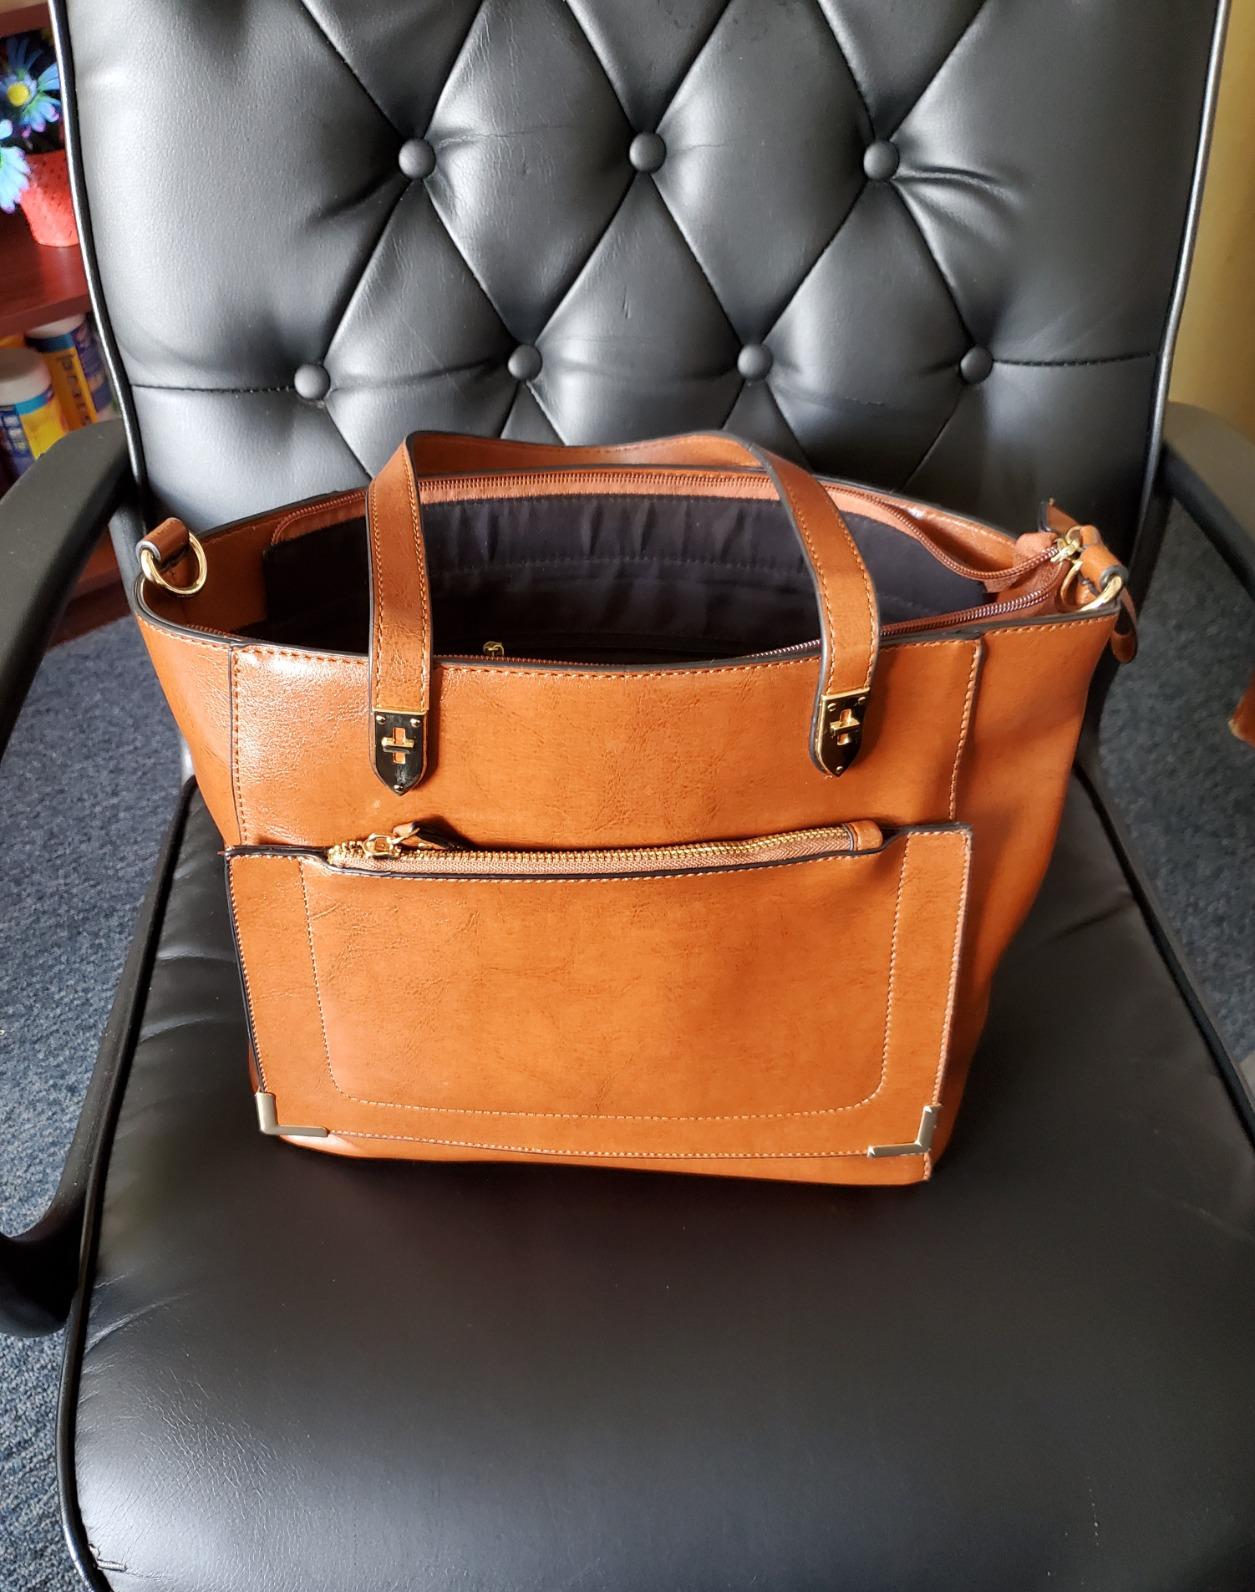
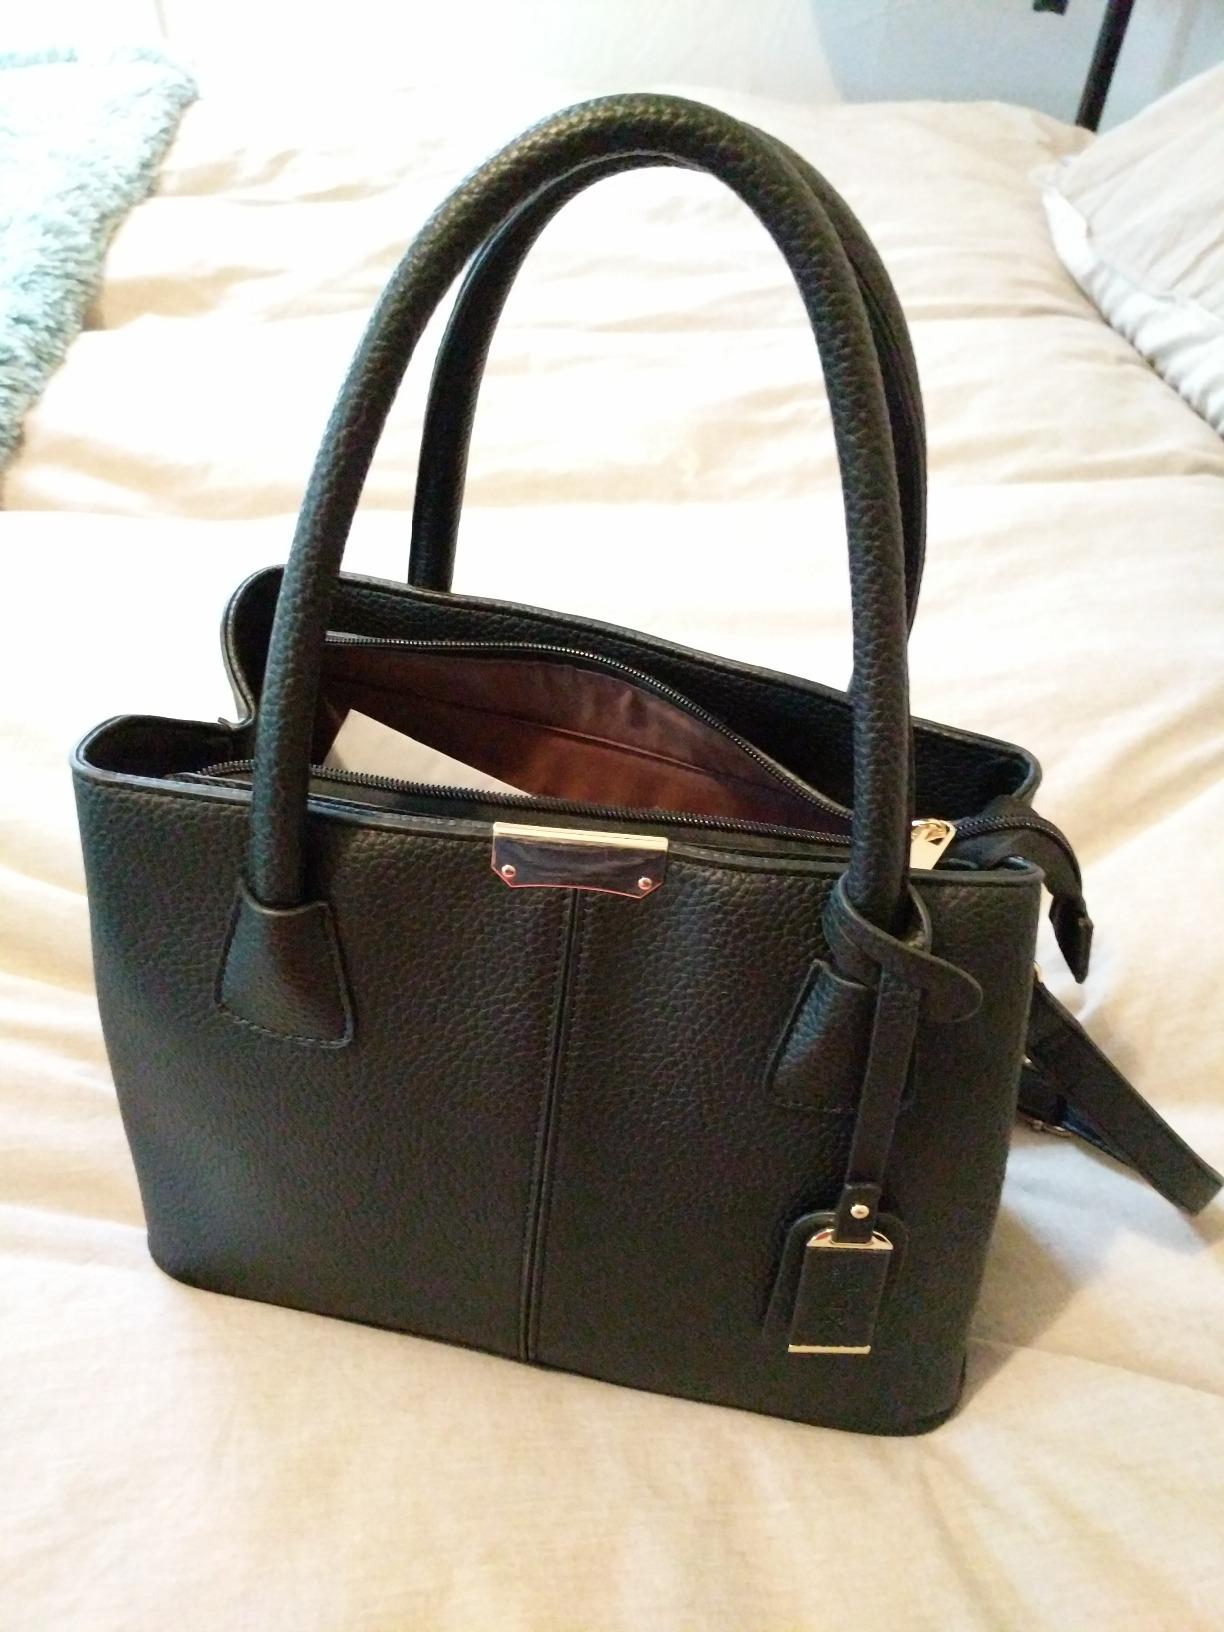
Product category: accessories_handbag
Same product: no